Seton Hall University

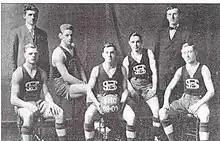
The 1908–1909 Seton Hall basketball team posted its first winning season when they went 10–4

The school's sports teams are called the Pirates. They participate in the NCAA's Division I and in the Big East Conference. The college established its first basketball squad in 1903.